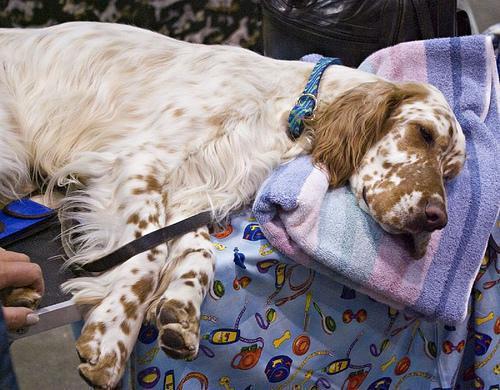
english setter